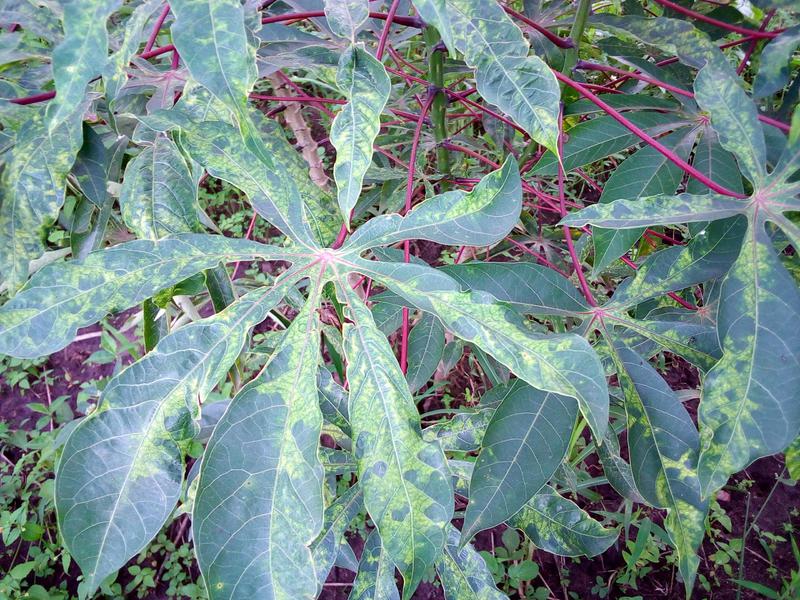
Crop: cassava
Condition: mosaic_disease